John Jones (abolitionist)

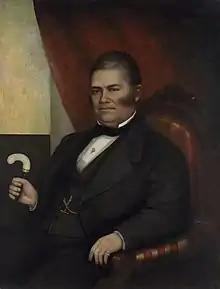
John Jones

John Jones (1816 – May 27, 1879) was an American abolitionist, businessman, civil rights leader, and philanthropist. He was born in North Carolina and later lived in Tennessee. Arriving in Chicago with three dollars in assets in 1845, Jones rose to become a leading African-American figure in the early history of Chicago.